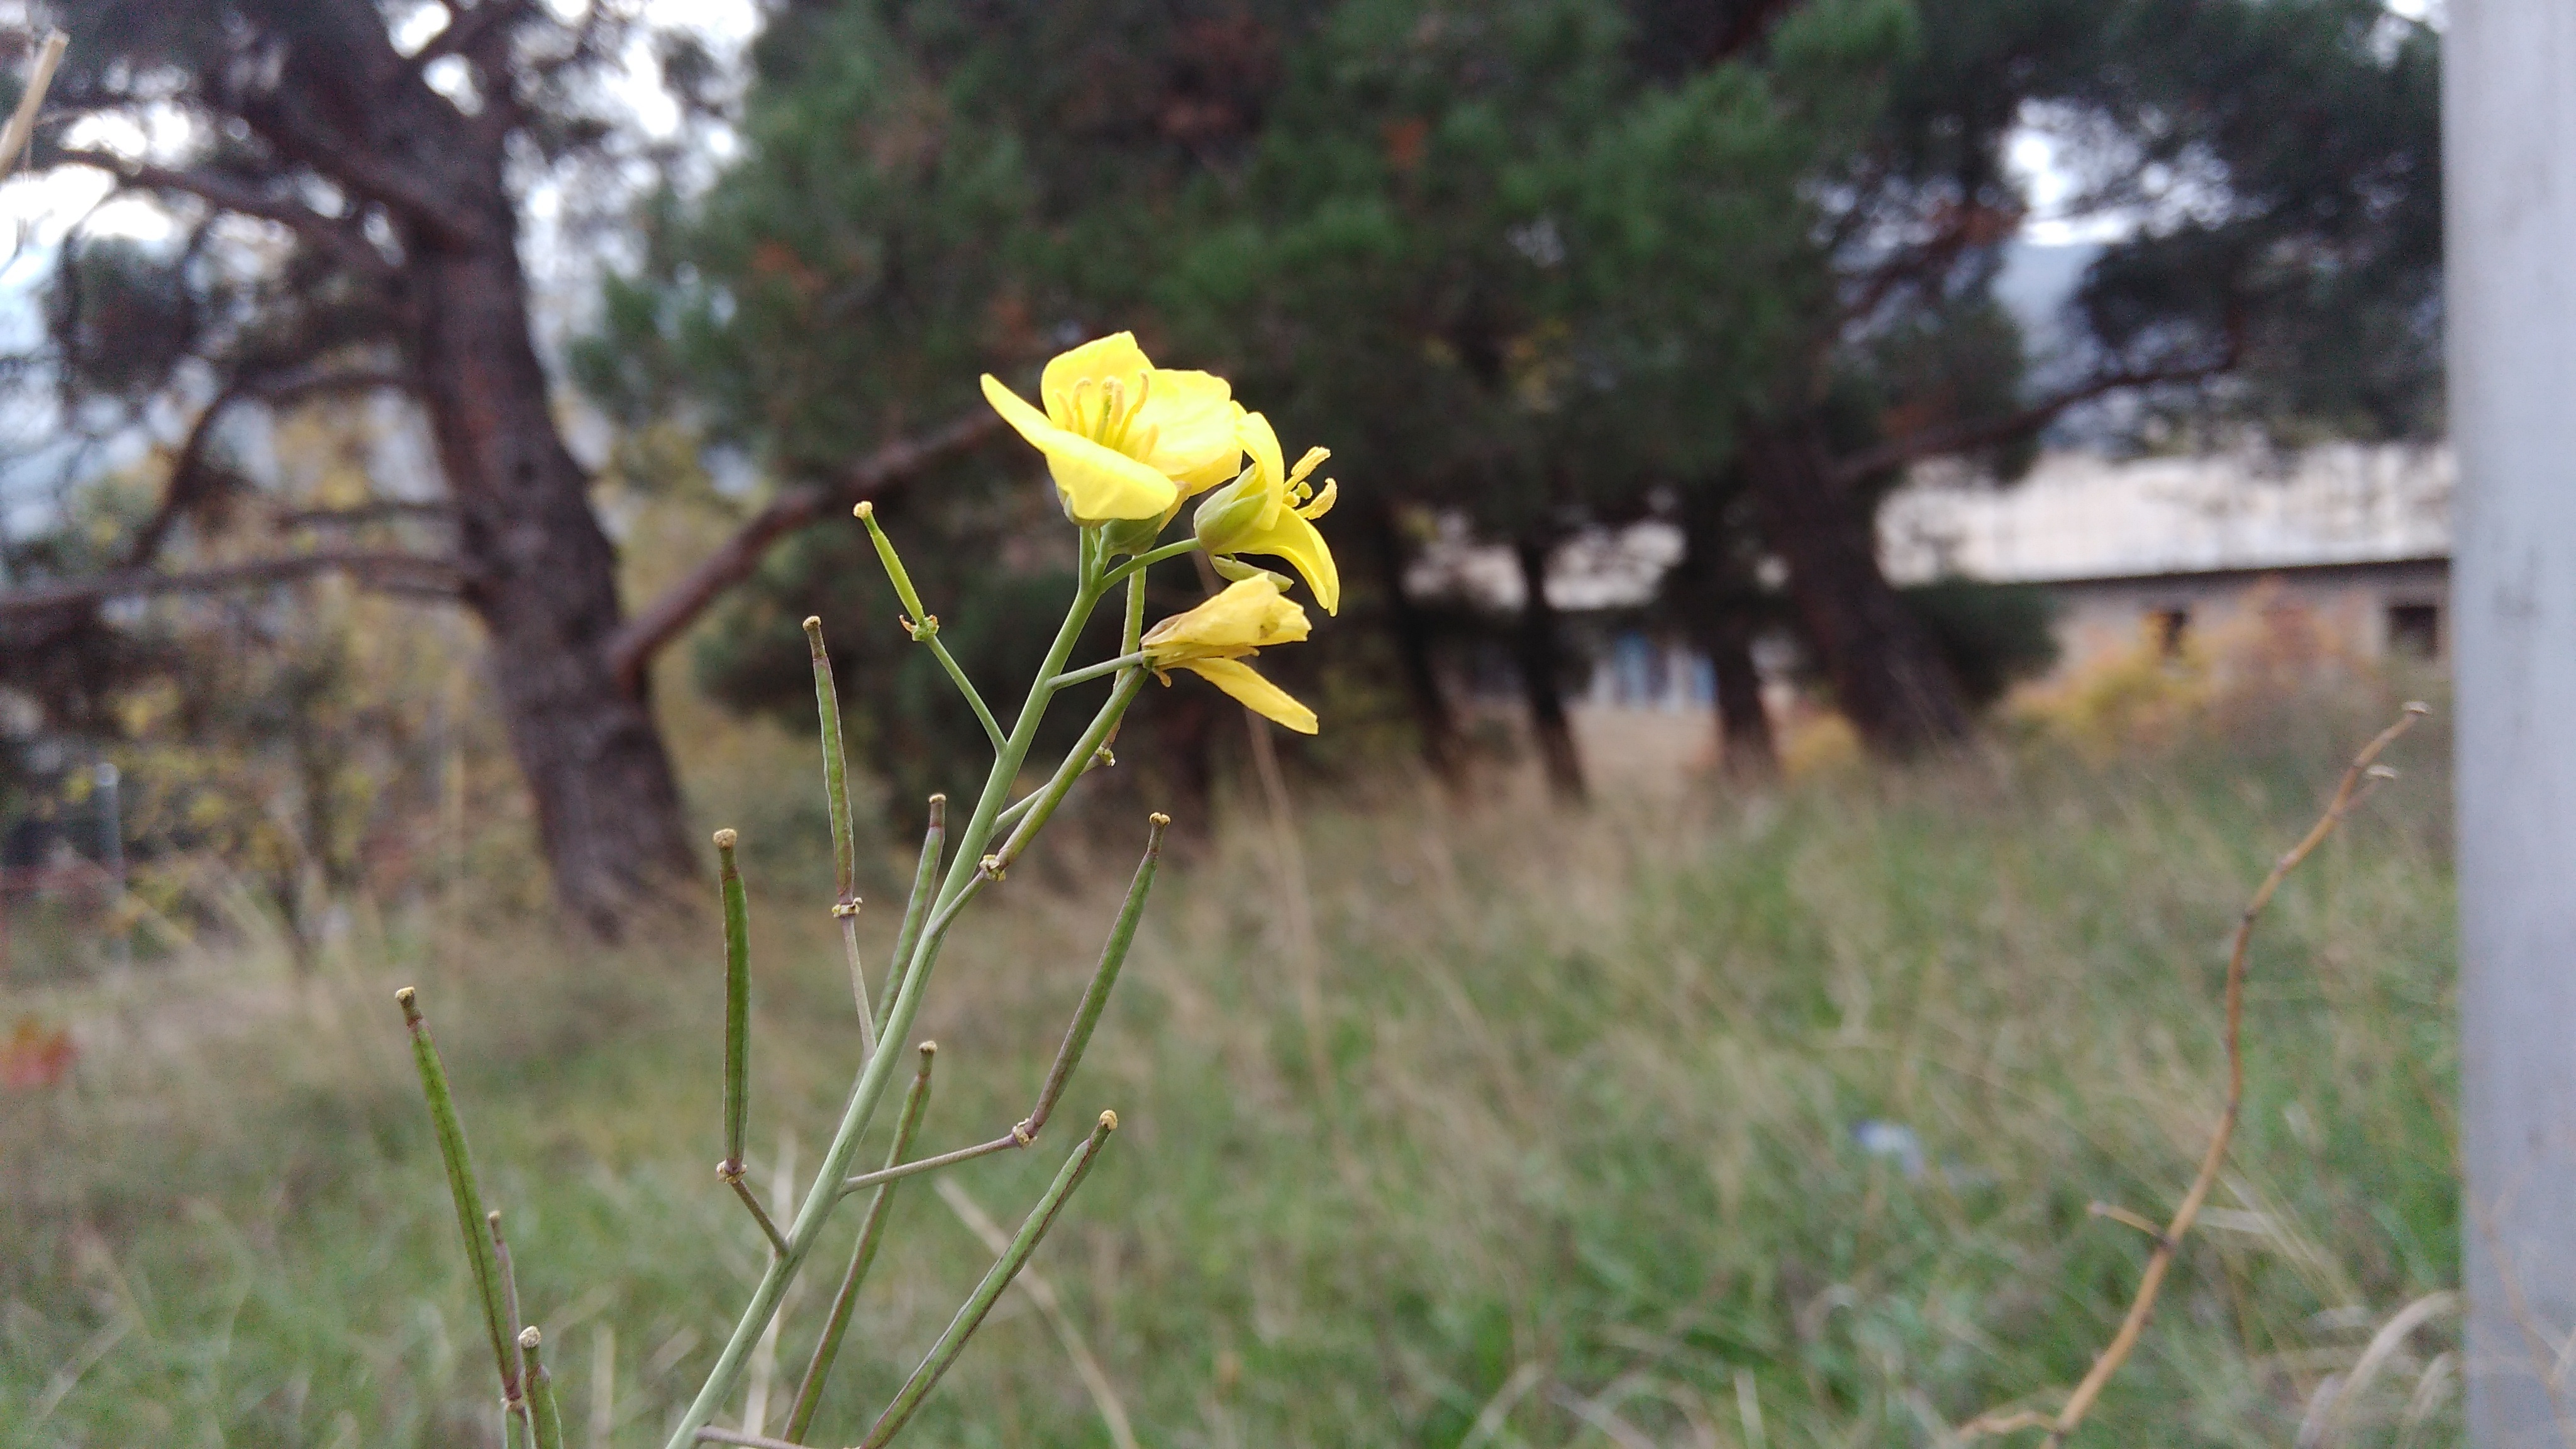
nature, blossom, plant, meadow, prairie, flower, botany, yellow, flora, wildflower, shrub, woodland, flowering plant, land plant